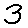
Label: 3